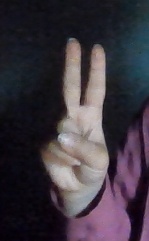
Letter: taa